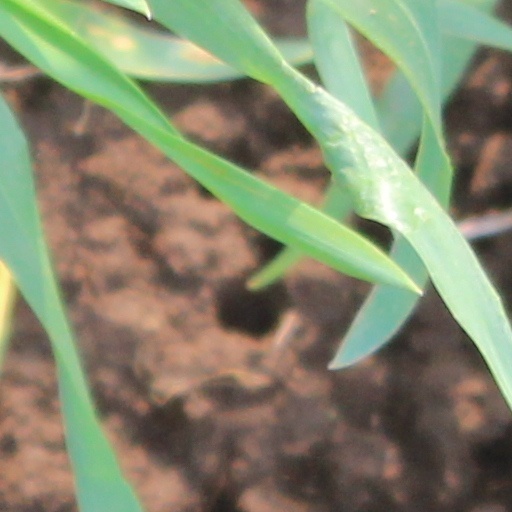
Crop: wheat